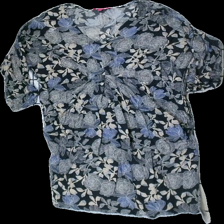
View: front
Type: Tunic
Category: Ladies
Brand: Indiska
Colors: Black, Blue, Beige, Multicolor
Material: 51% polyester, 49% cotton
Pattern: Floral print
Cut: V-collar
Size: M
Season: All
Damage: Undone seams
Price range: <50
Recommended usage: Export